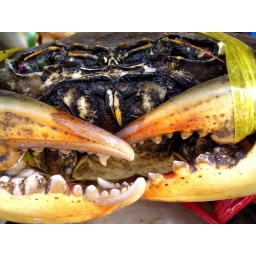
I took this picture of crab at in Thailand at a street market at Koh Samui.